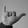
ASL letter: Y